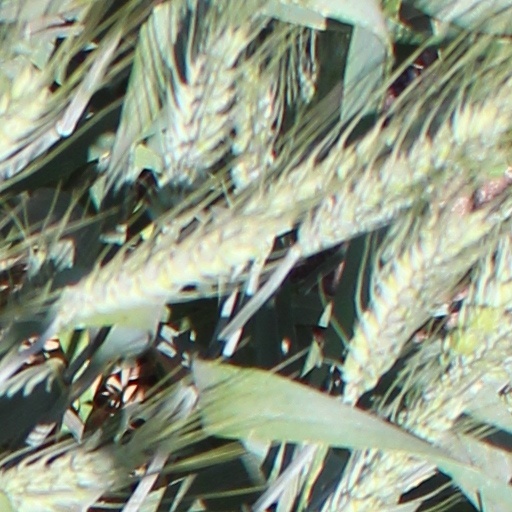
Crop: wheat